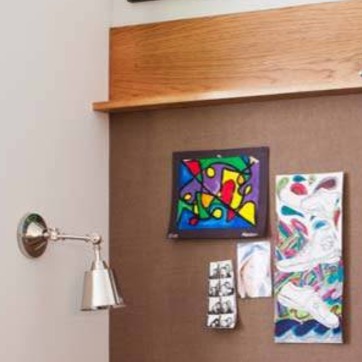
Material: paper